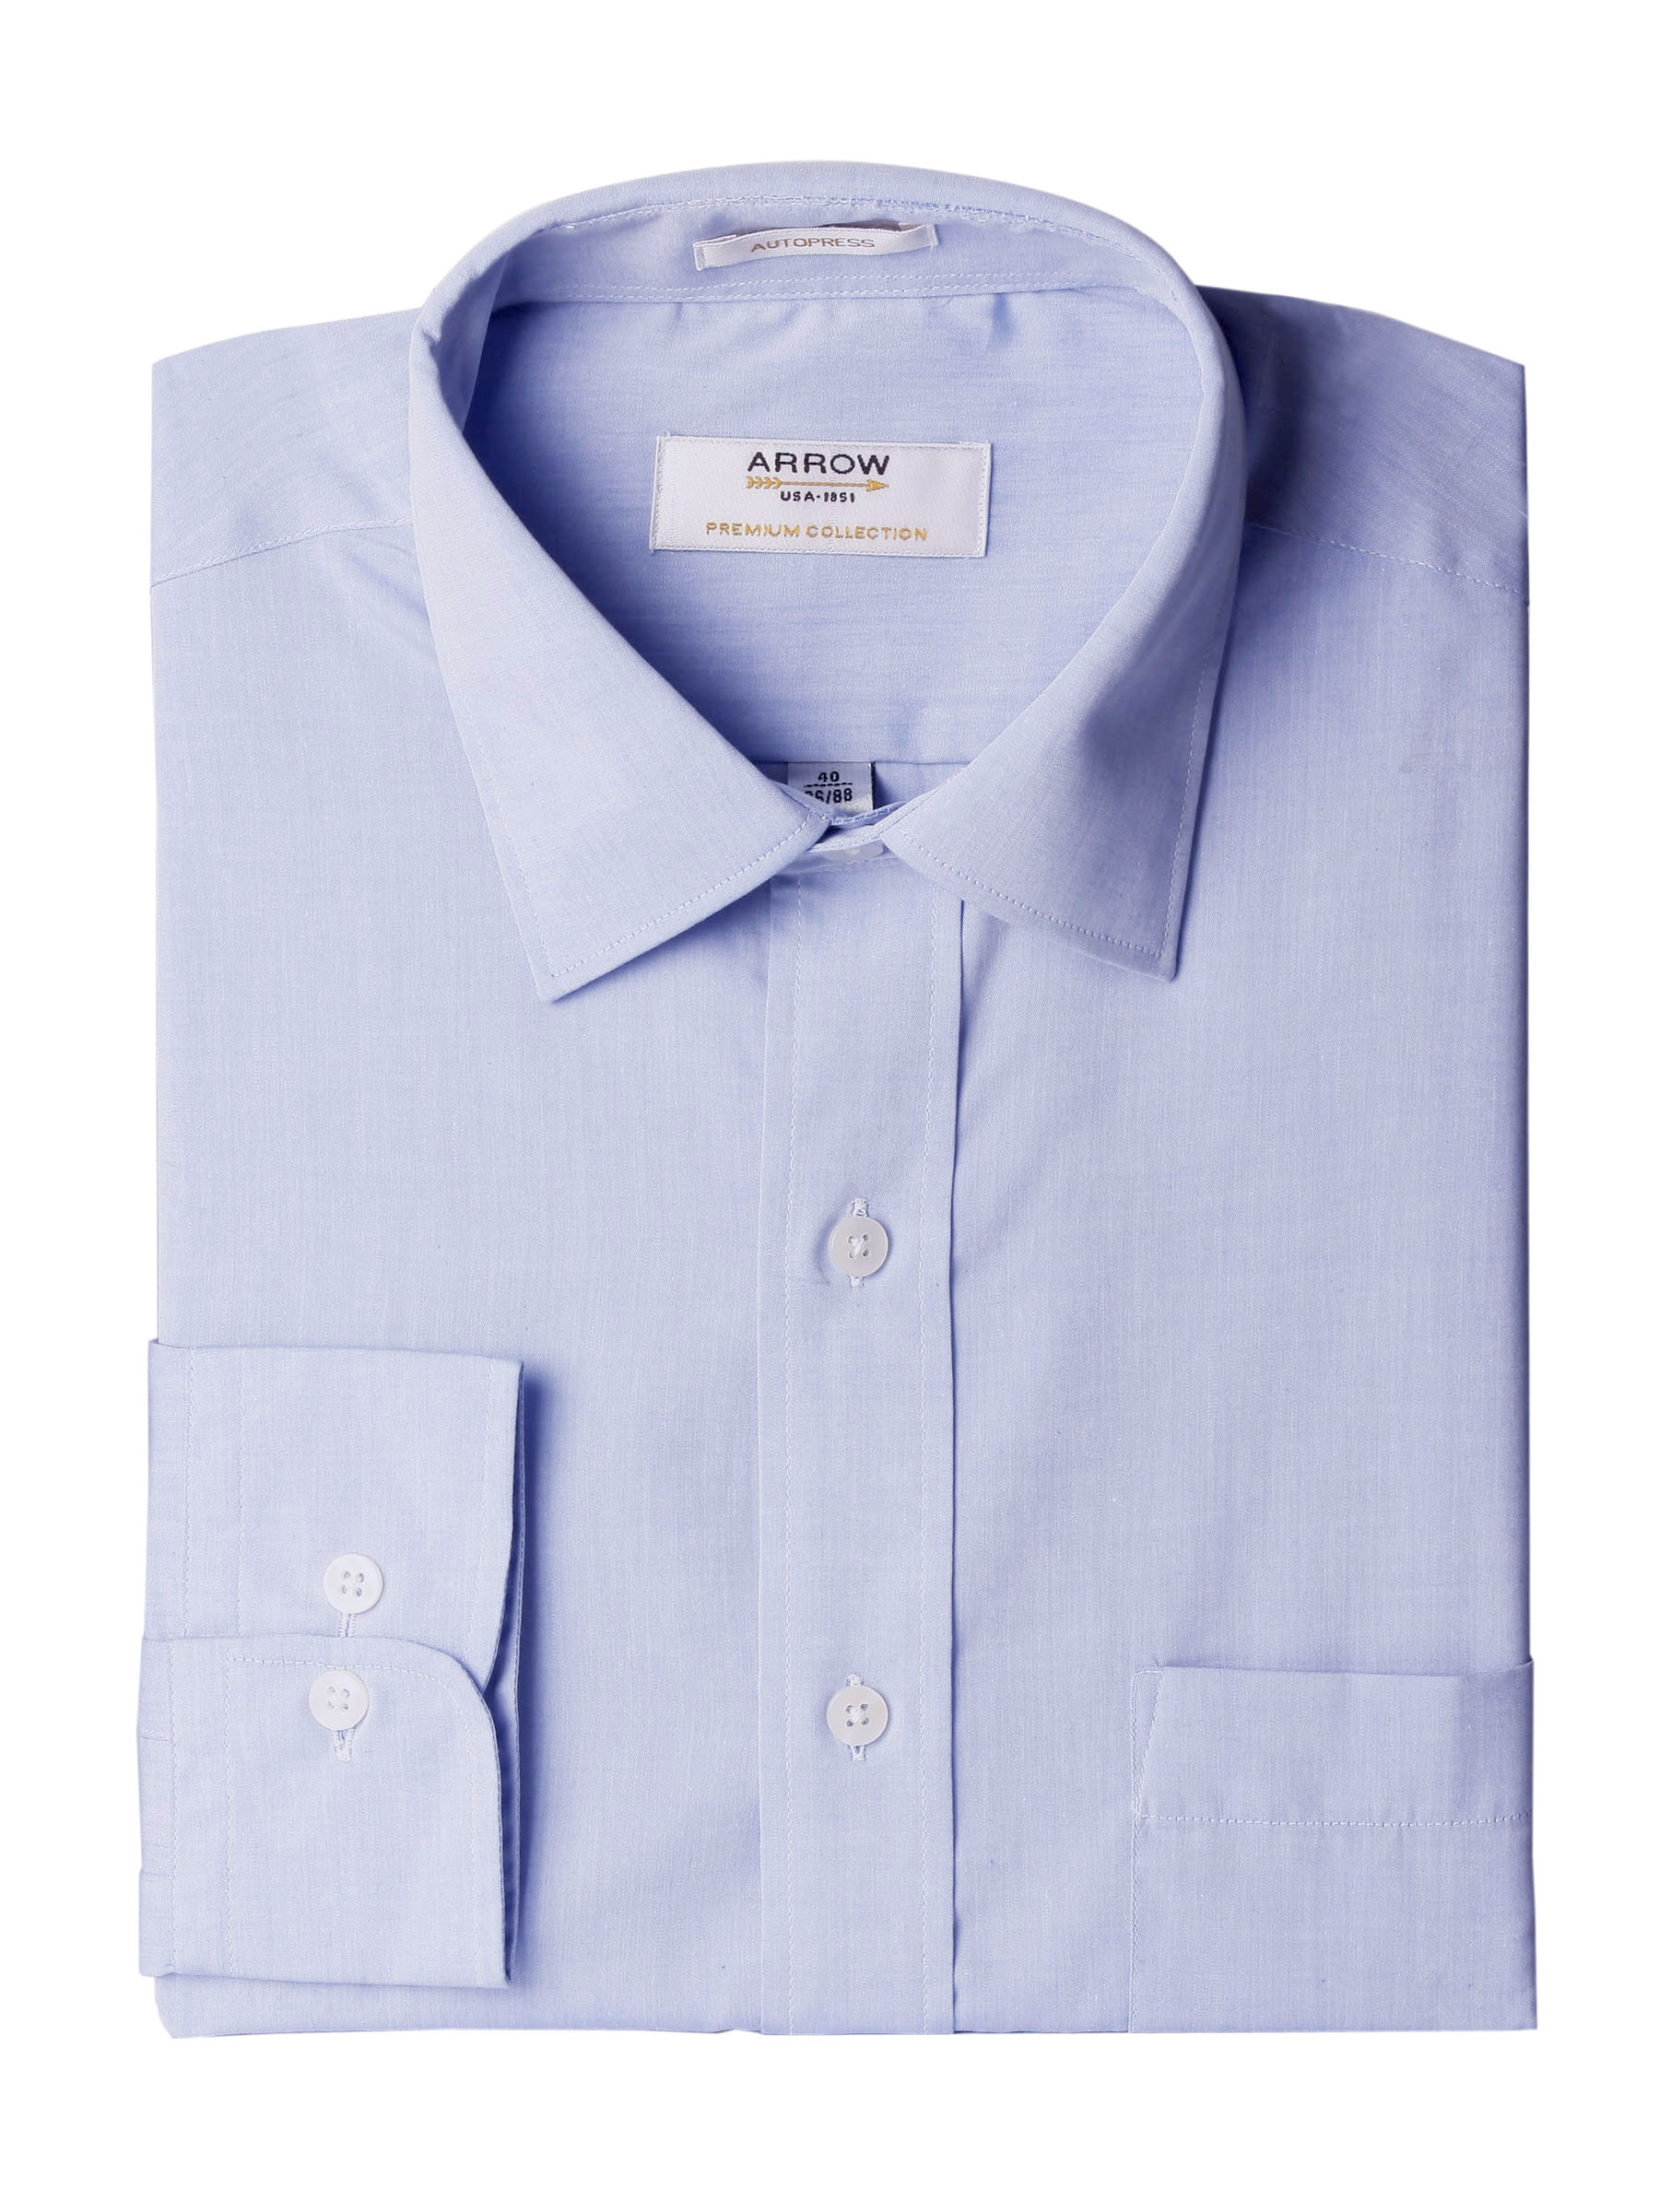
Arrow Men Solid Blue Shirts
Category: Apparel / Topwear / Shirts
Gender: Men
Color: Blue
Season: Fall 2011
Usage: Formal